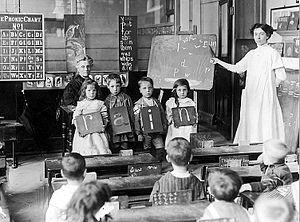
Un tableau noir est un panneau sur lequel on écrit des informations de caractère temporaire.